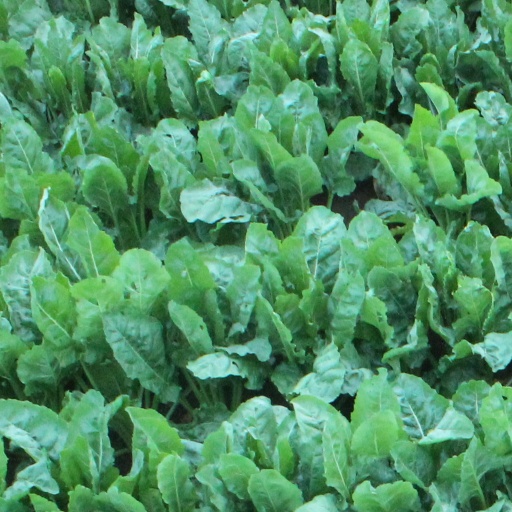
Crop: sugar beet